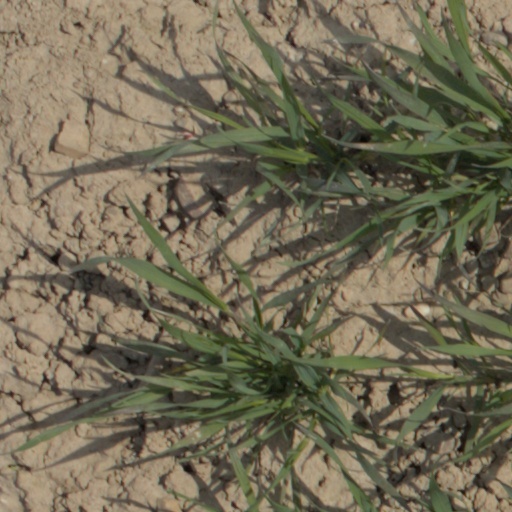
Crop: wheat